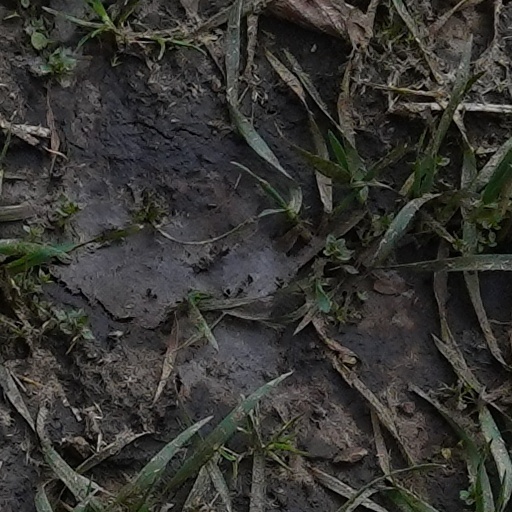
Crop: wheat